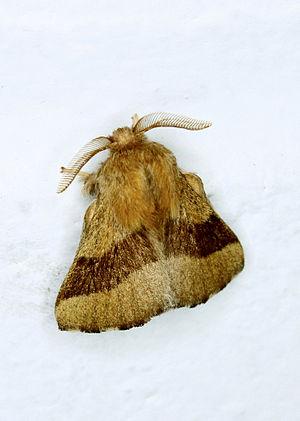
La Livrée des forêts est une espèce nord-américaine d'insectes lépidoptères appartenant à la famille des Lasiocampidae et au genre Malacosoma.